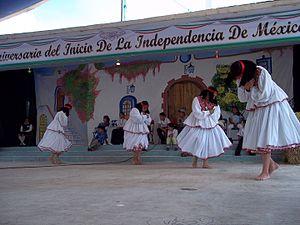
Santiago Tequixquiac est un petit village situé à nord de Mexico et son nom ancien en langue otomí est Nthehe, c'est une petite localité de l'État du Mexique et c'est la commune de Tequixquiac. Le pays est divisé en cinq barrios et une colonie ejidal qu'ils complètent l'urbanisation de cette communauté, ce sont les suivants: